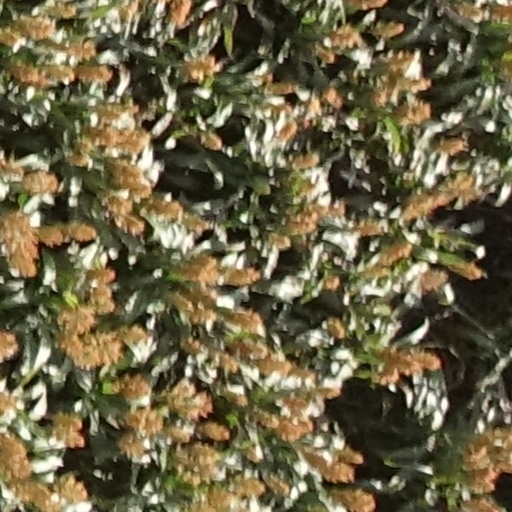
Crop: sorghum